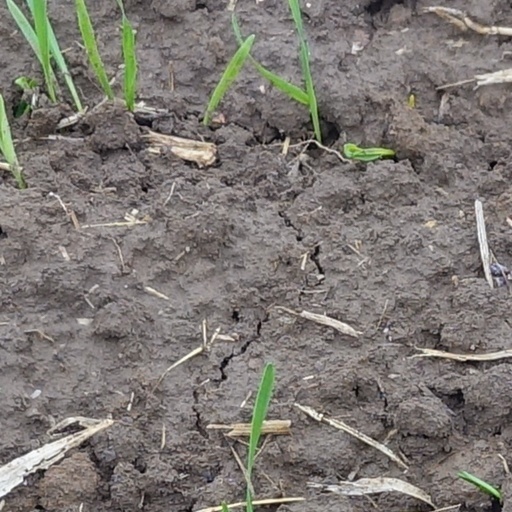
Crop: wheat